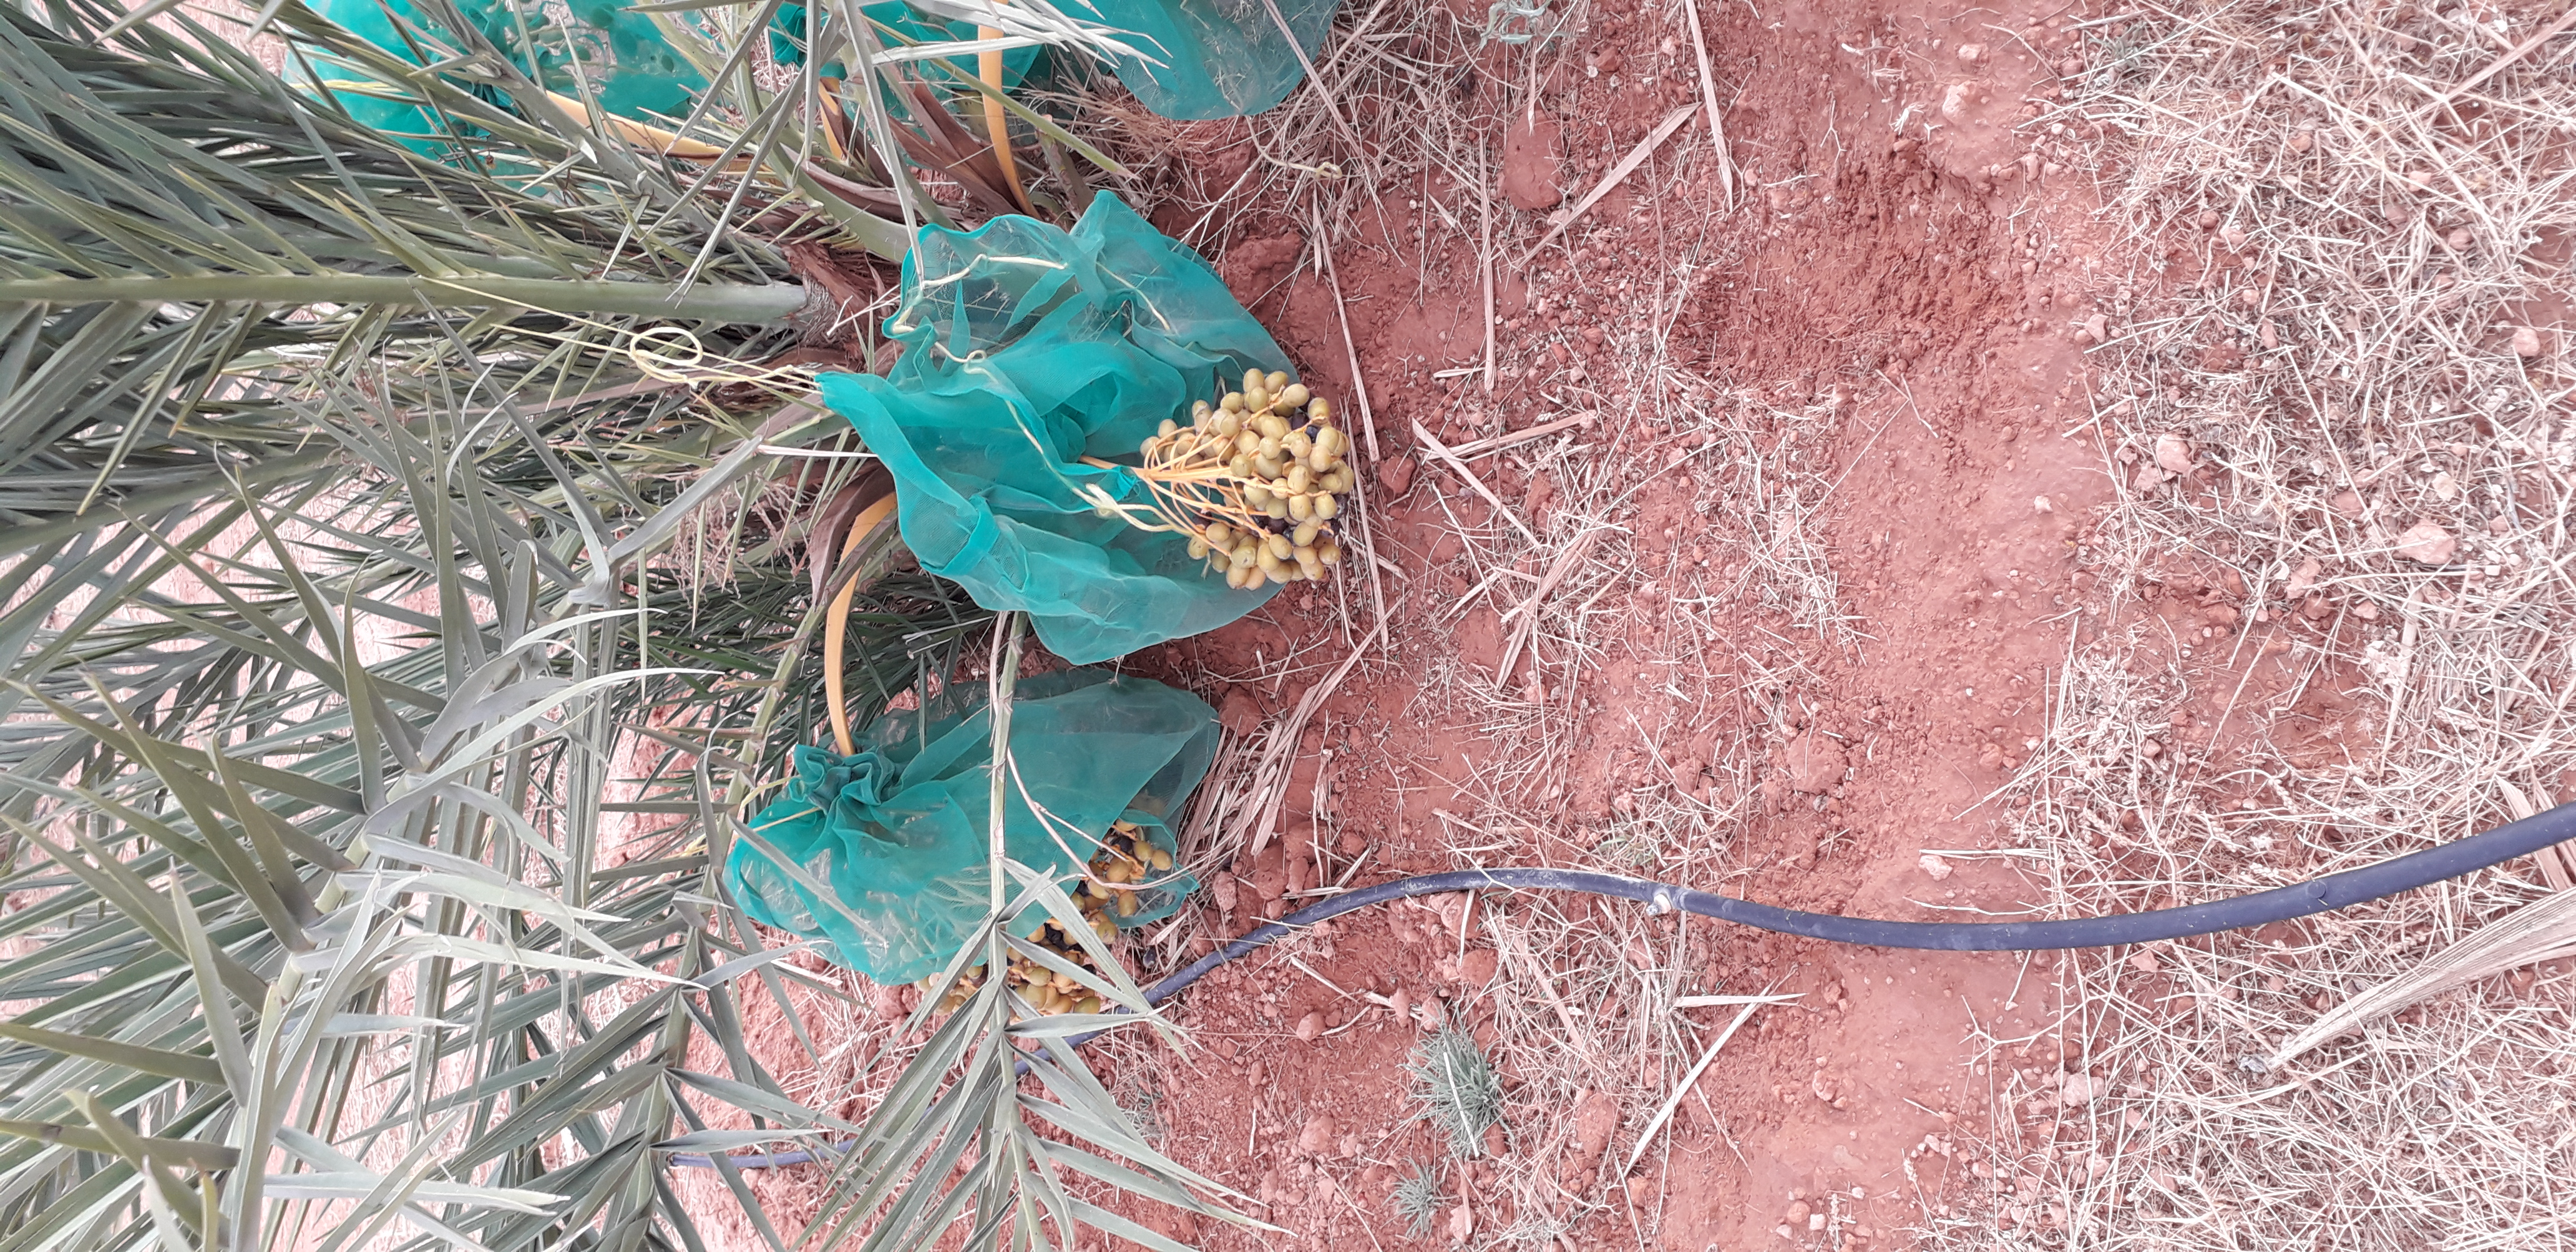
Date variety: kholt